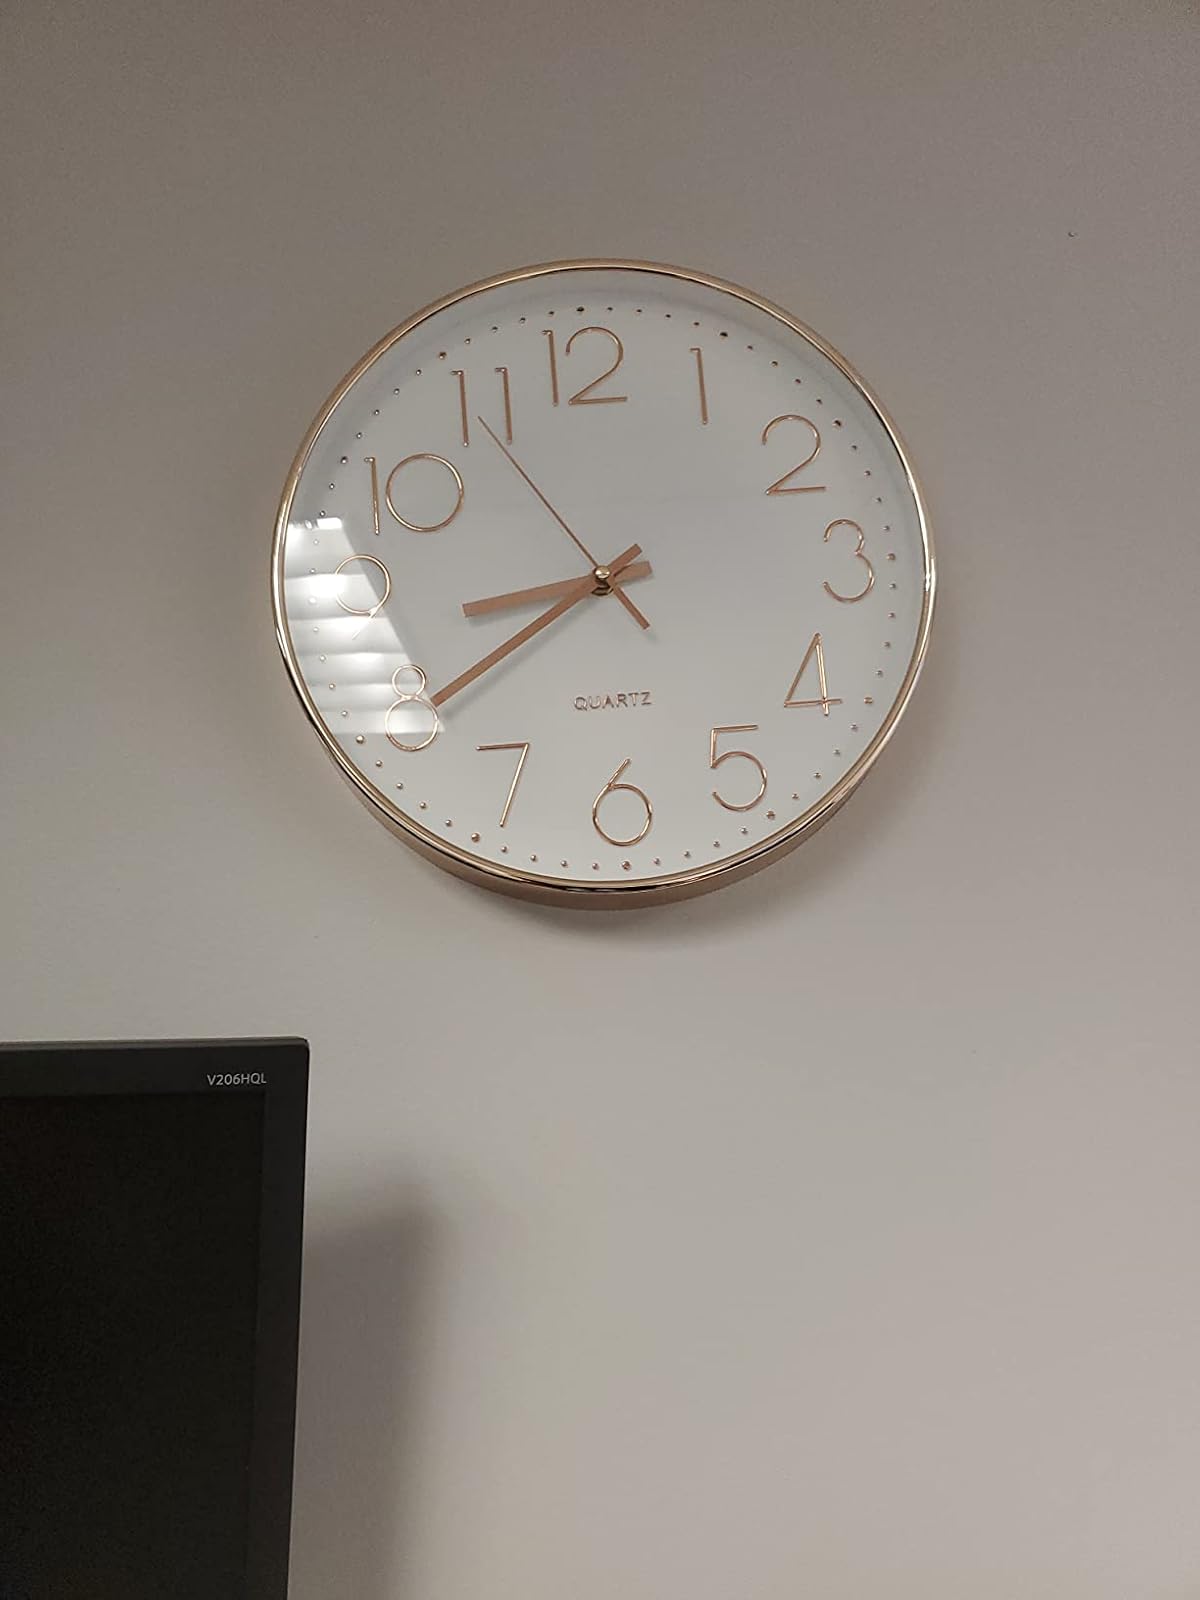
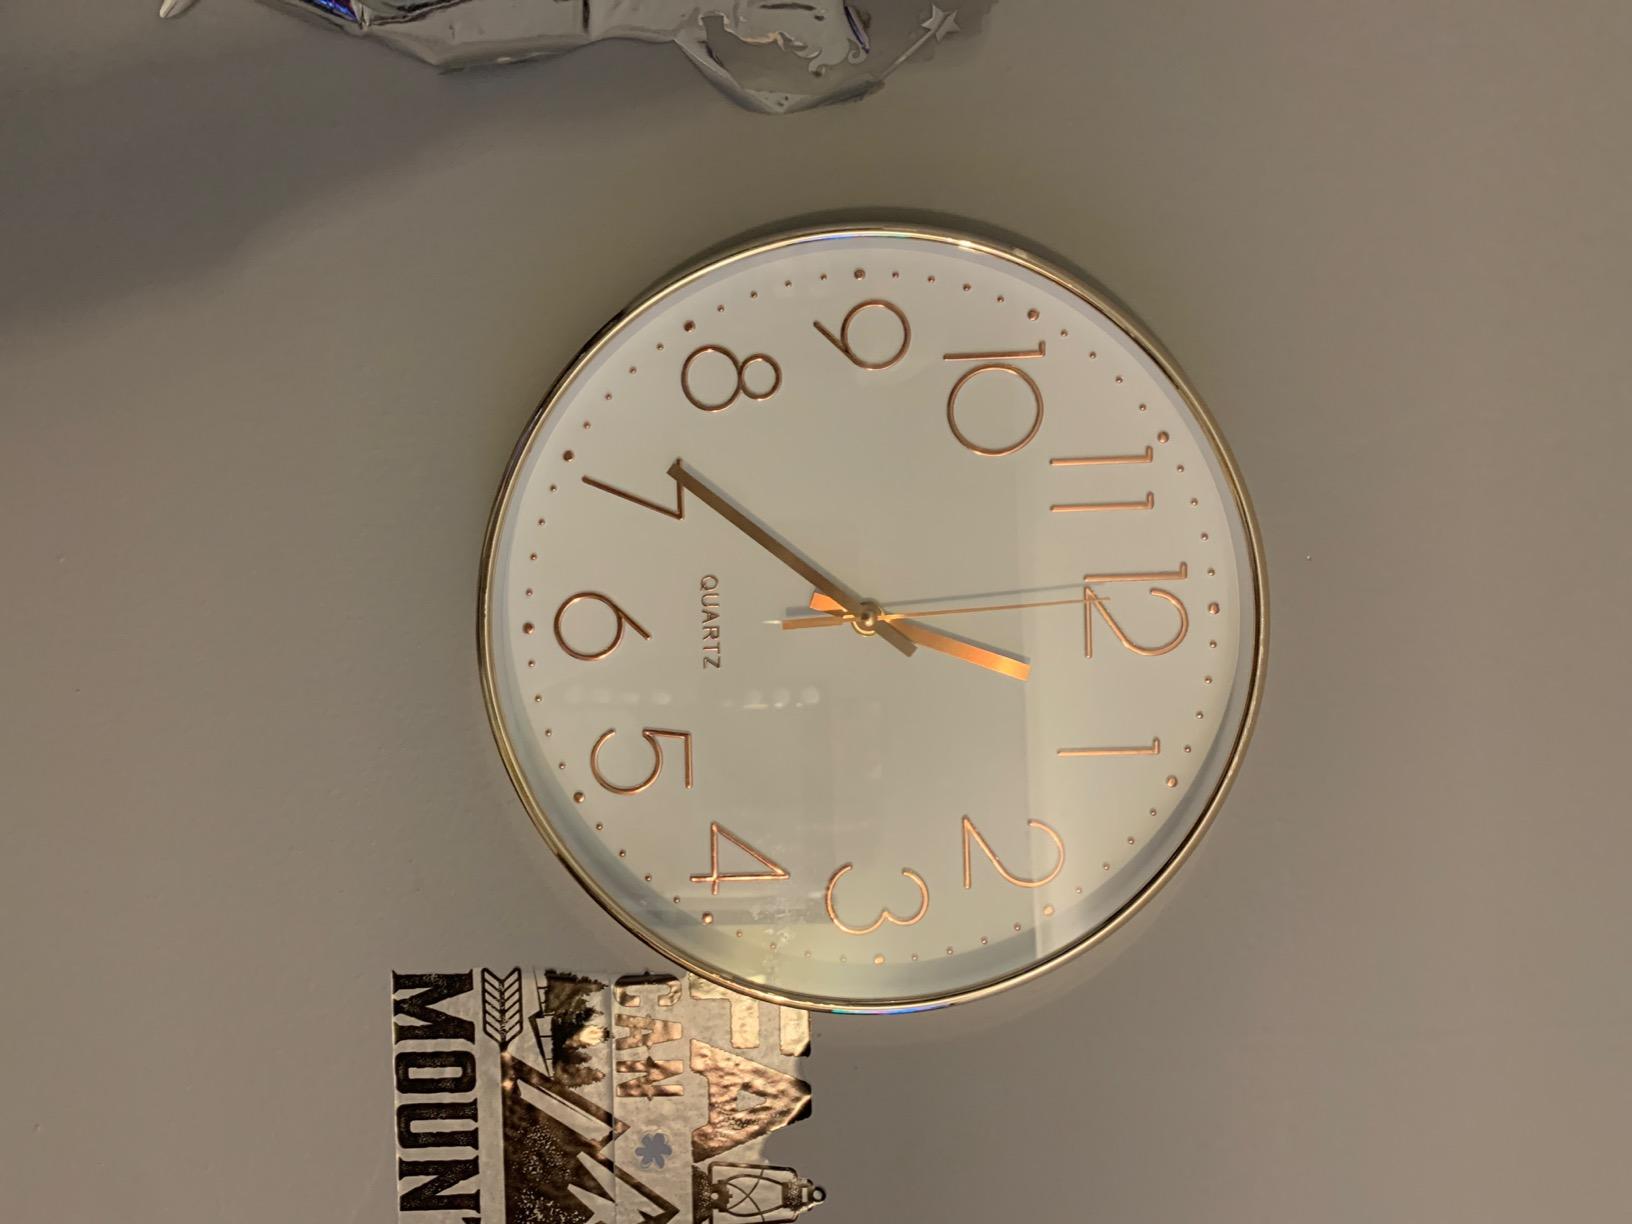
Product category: clock
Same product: yes